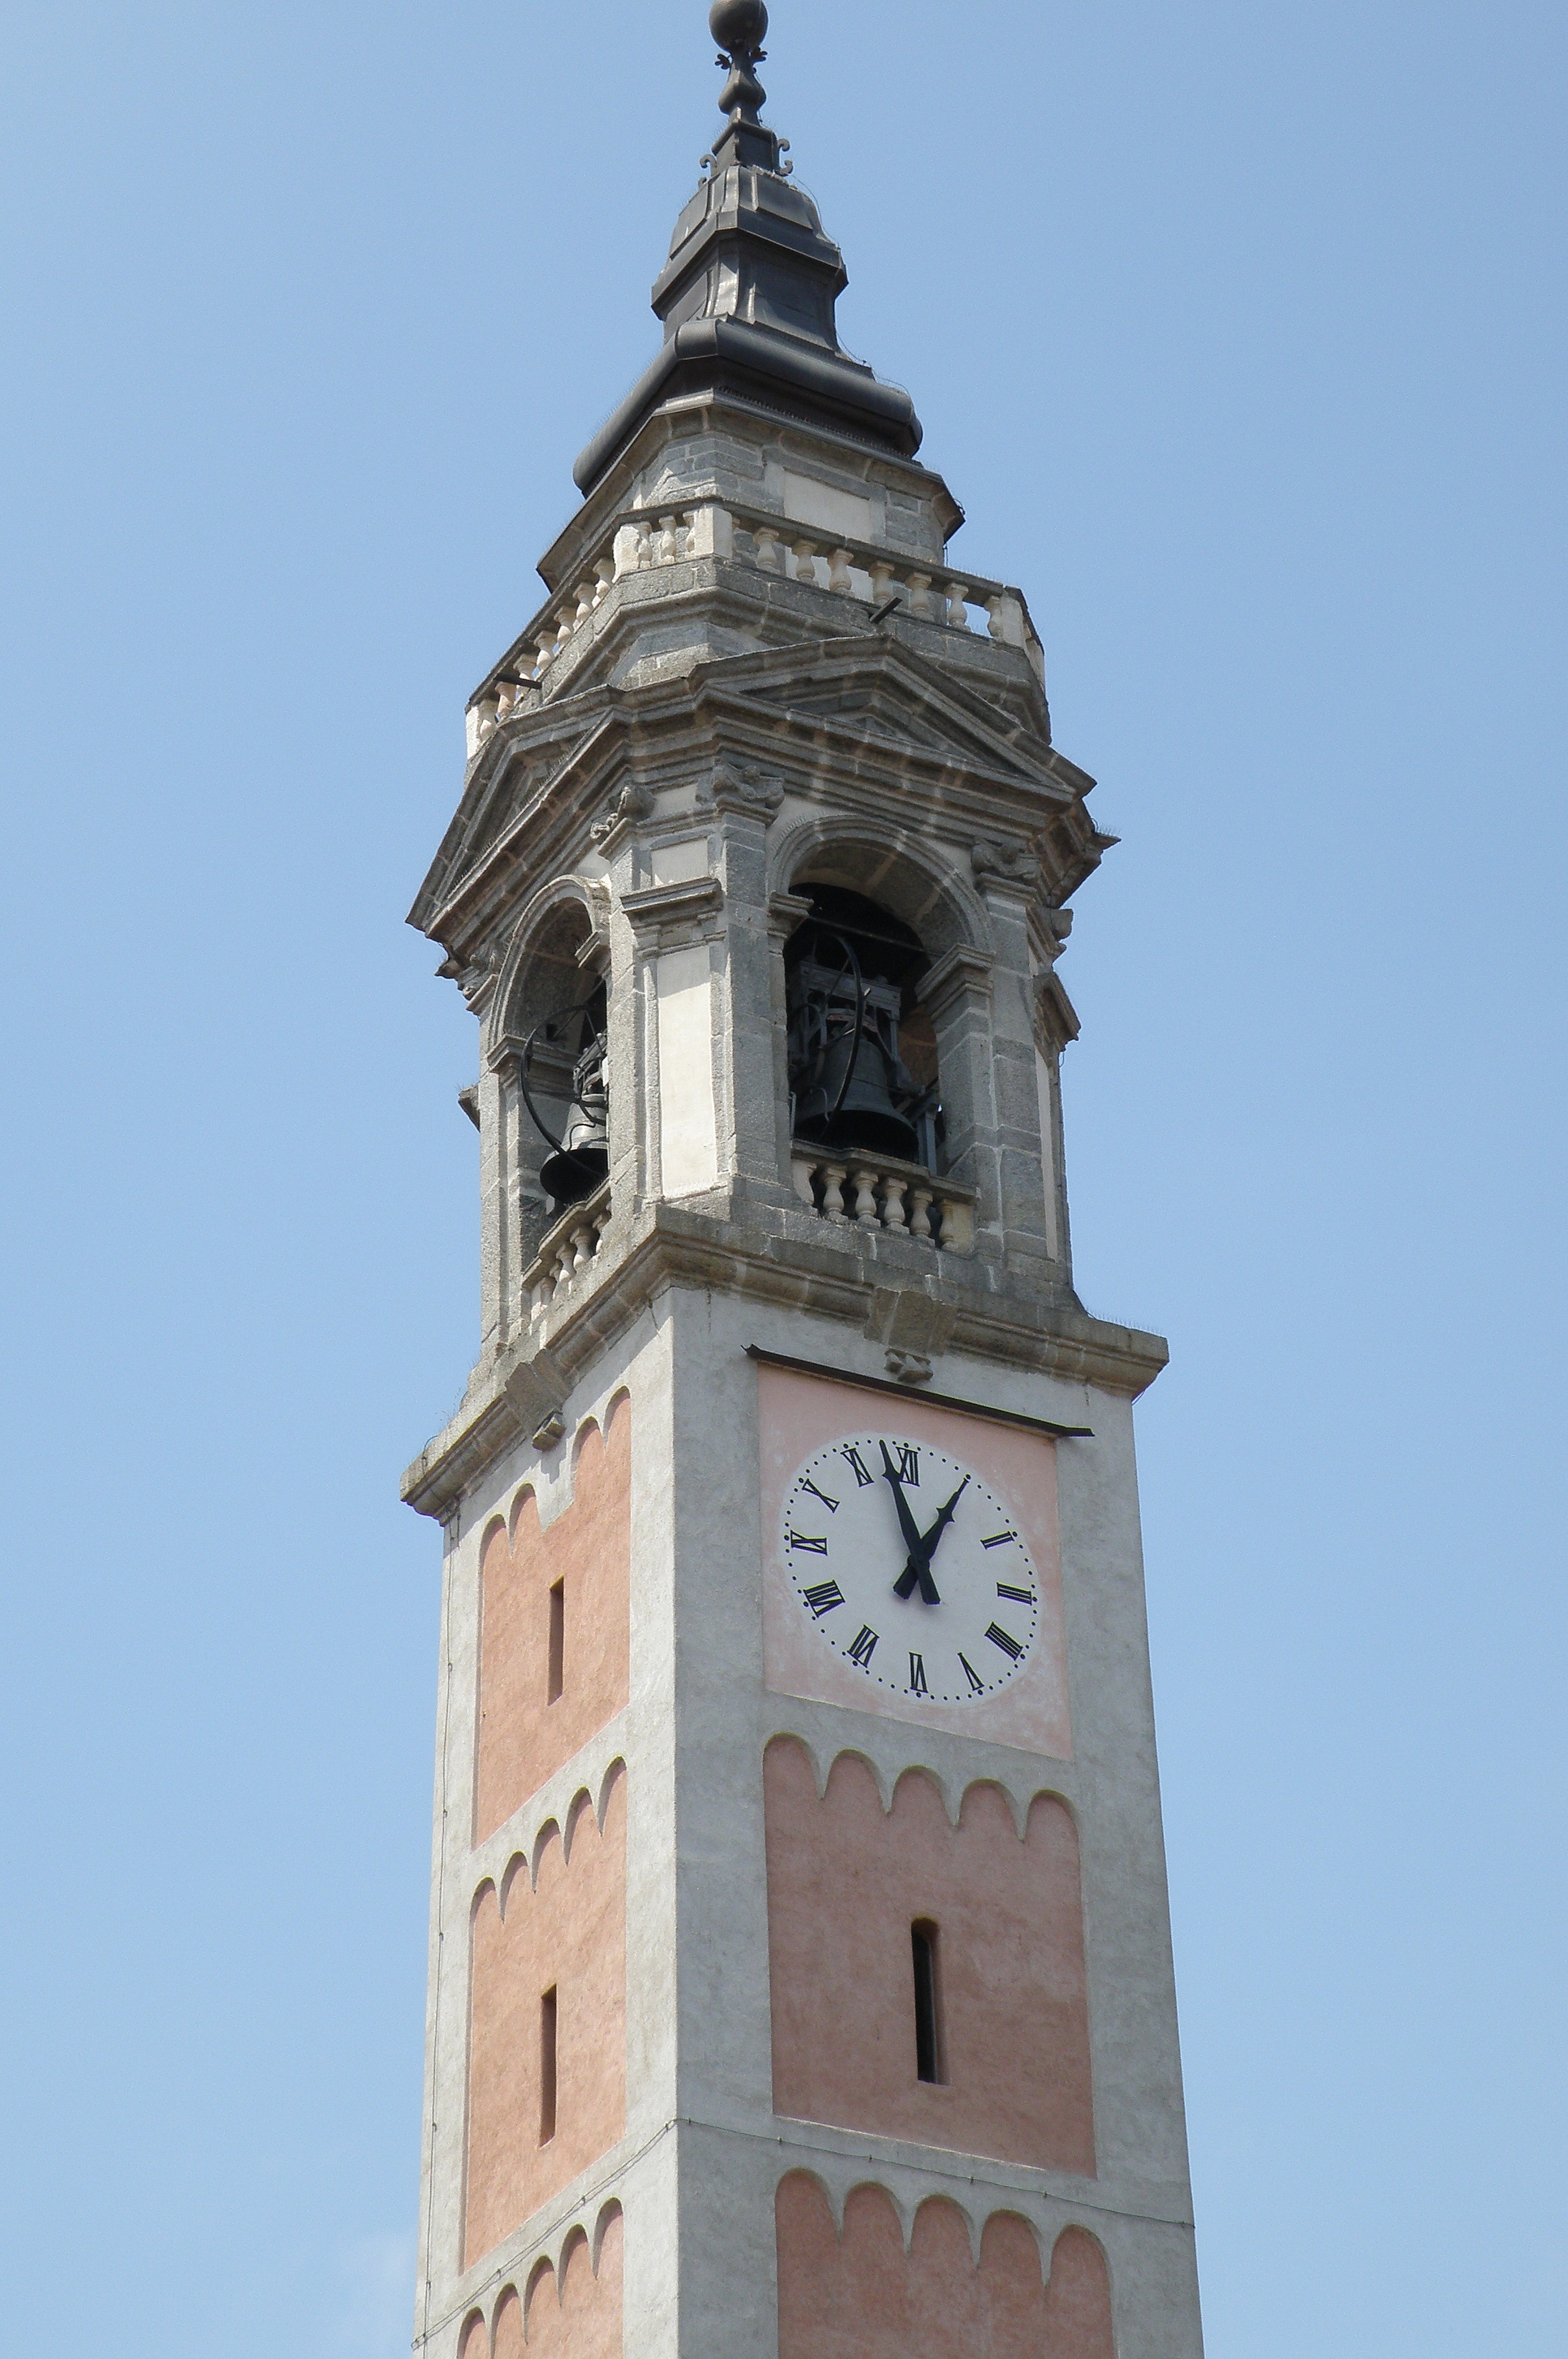
building, tower, landmark, church, place of worship, clock tower, bell tower, religious, spire, steeple, arona, maria vergine